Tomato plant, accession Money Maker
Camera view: bottom (45 deg); turntable rotation: 150 degrees
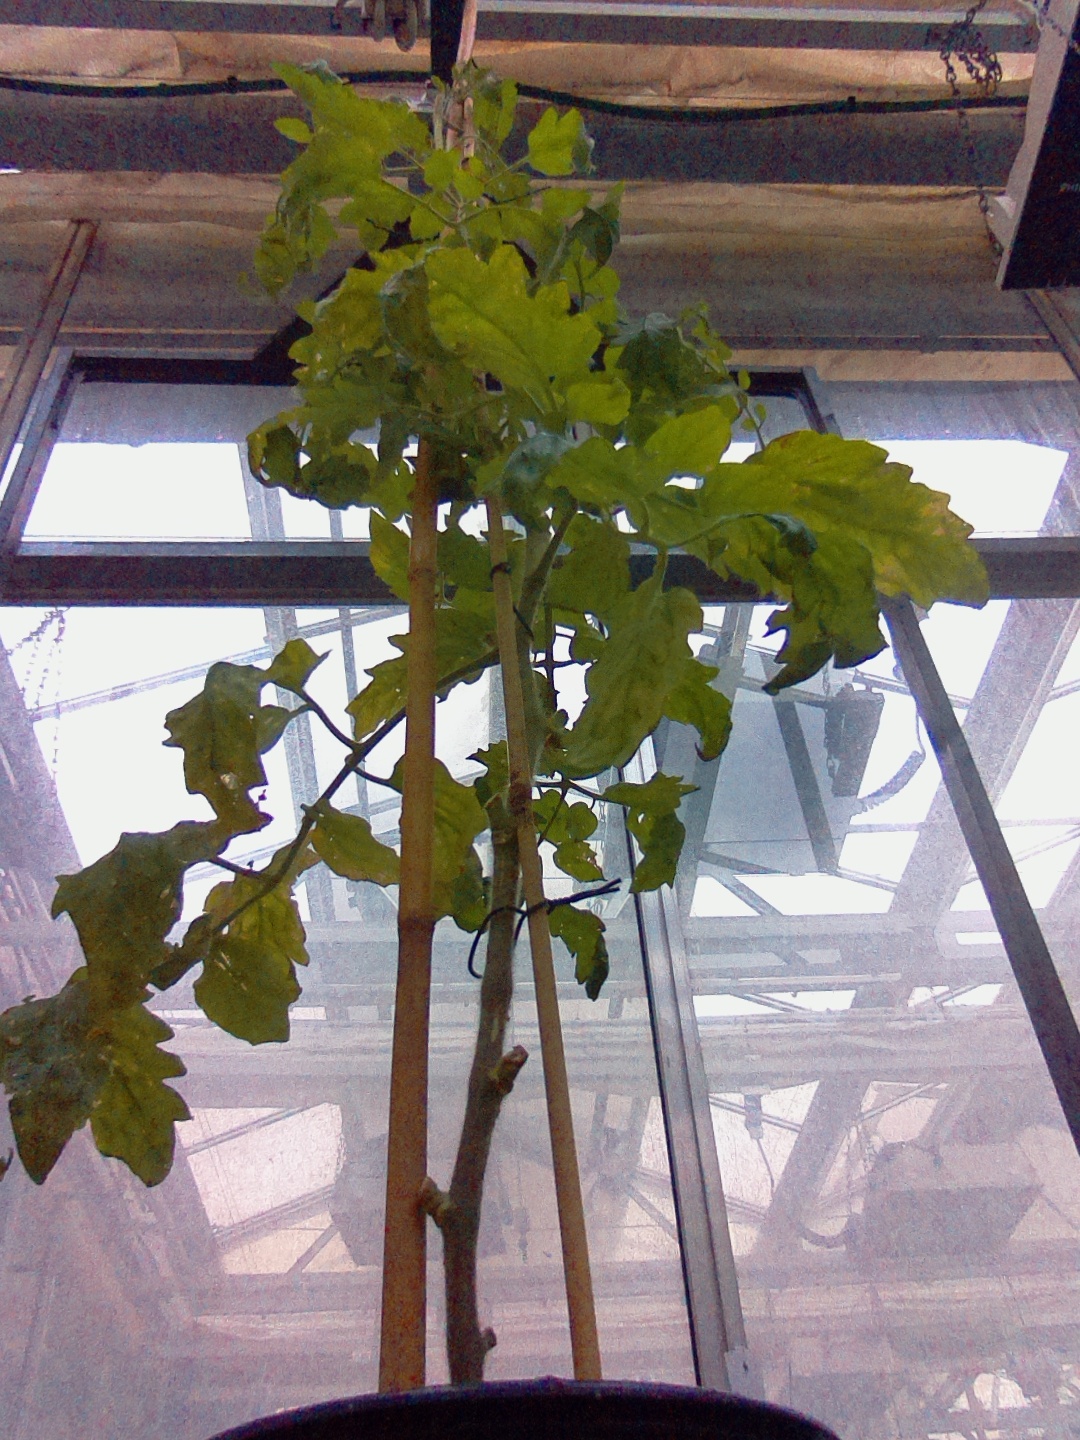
BBCH growth stage 52: 2 inflorescences visible